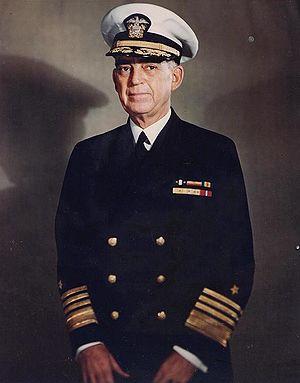
Thomas Cassin Kinkaid, né le 3 avril 1888 à Hanover et mort le 17 novembre 1972 à Bethesda, est un amiral américain de la Seconde Guerre mondiale. Il a notamment participé en tant que commandant de la Task Force 16 qui comprenait l'USS Enterprise, aux combats devant Guadalcanal à partir d'août 1942, et a commandé la VIIᵉ Flotte de fin 1943, jusqu'après la fin de la guerre.